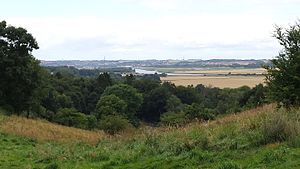
Assentoft / Geografi
Udsigt over Randers Fjord fra Volk Mølle bakker.
Randers ses i baggrunden.
Assentoft er en by i Østjylland med 3.658 indbyggere. Byen ligger otte kilometer øst for Randers, og er en del af Randers Kommune i Region Midtjylland.